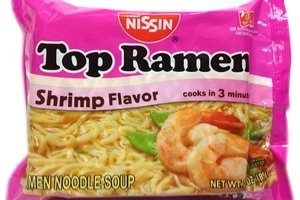
Item Name: Top Ramen Instant Noodle Soup (Shrimp Flavor) - 3oz [Pack of 6]
Product Description: Nissin Top Ramen Instant Noodle Soup (Shrimp Flavor) in 3oz (85g) pack. 1 bag contains 6 packs. The versatility of Top Ramen makes our crowd-pleasing original an enduring family favorite. Its more than just a soup loaded with our world-famous ramen noodles. It’s the best value youll find anywhere in your grocery store. With so many ways to enjoy Top Ramen, its one meal that always stirs the appetite.Product of United States.
Value: 18.0
Unit: Ounce

Price: 0.58